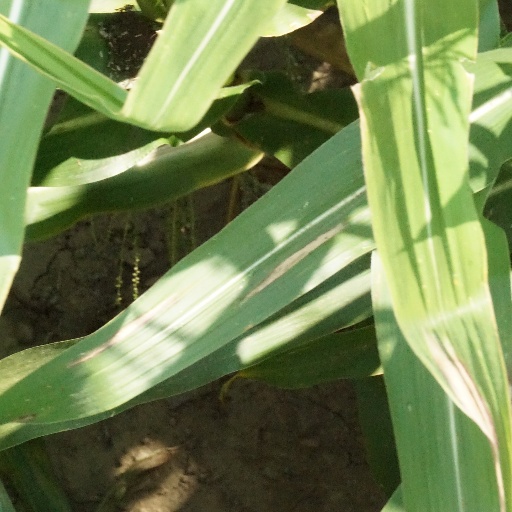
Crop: maize; corn